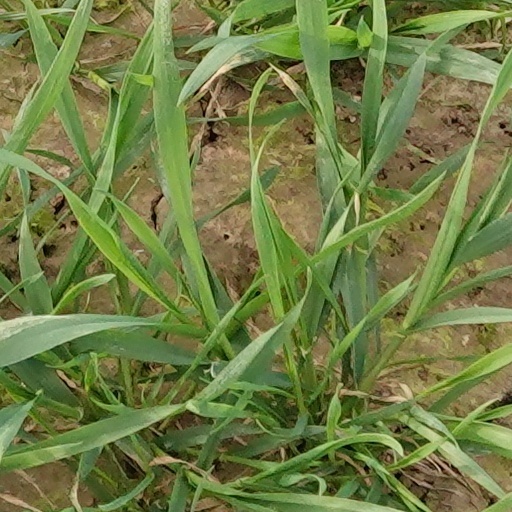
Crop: wheat